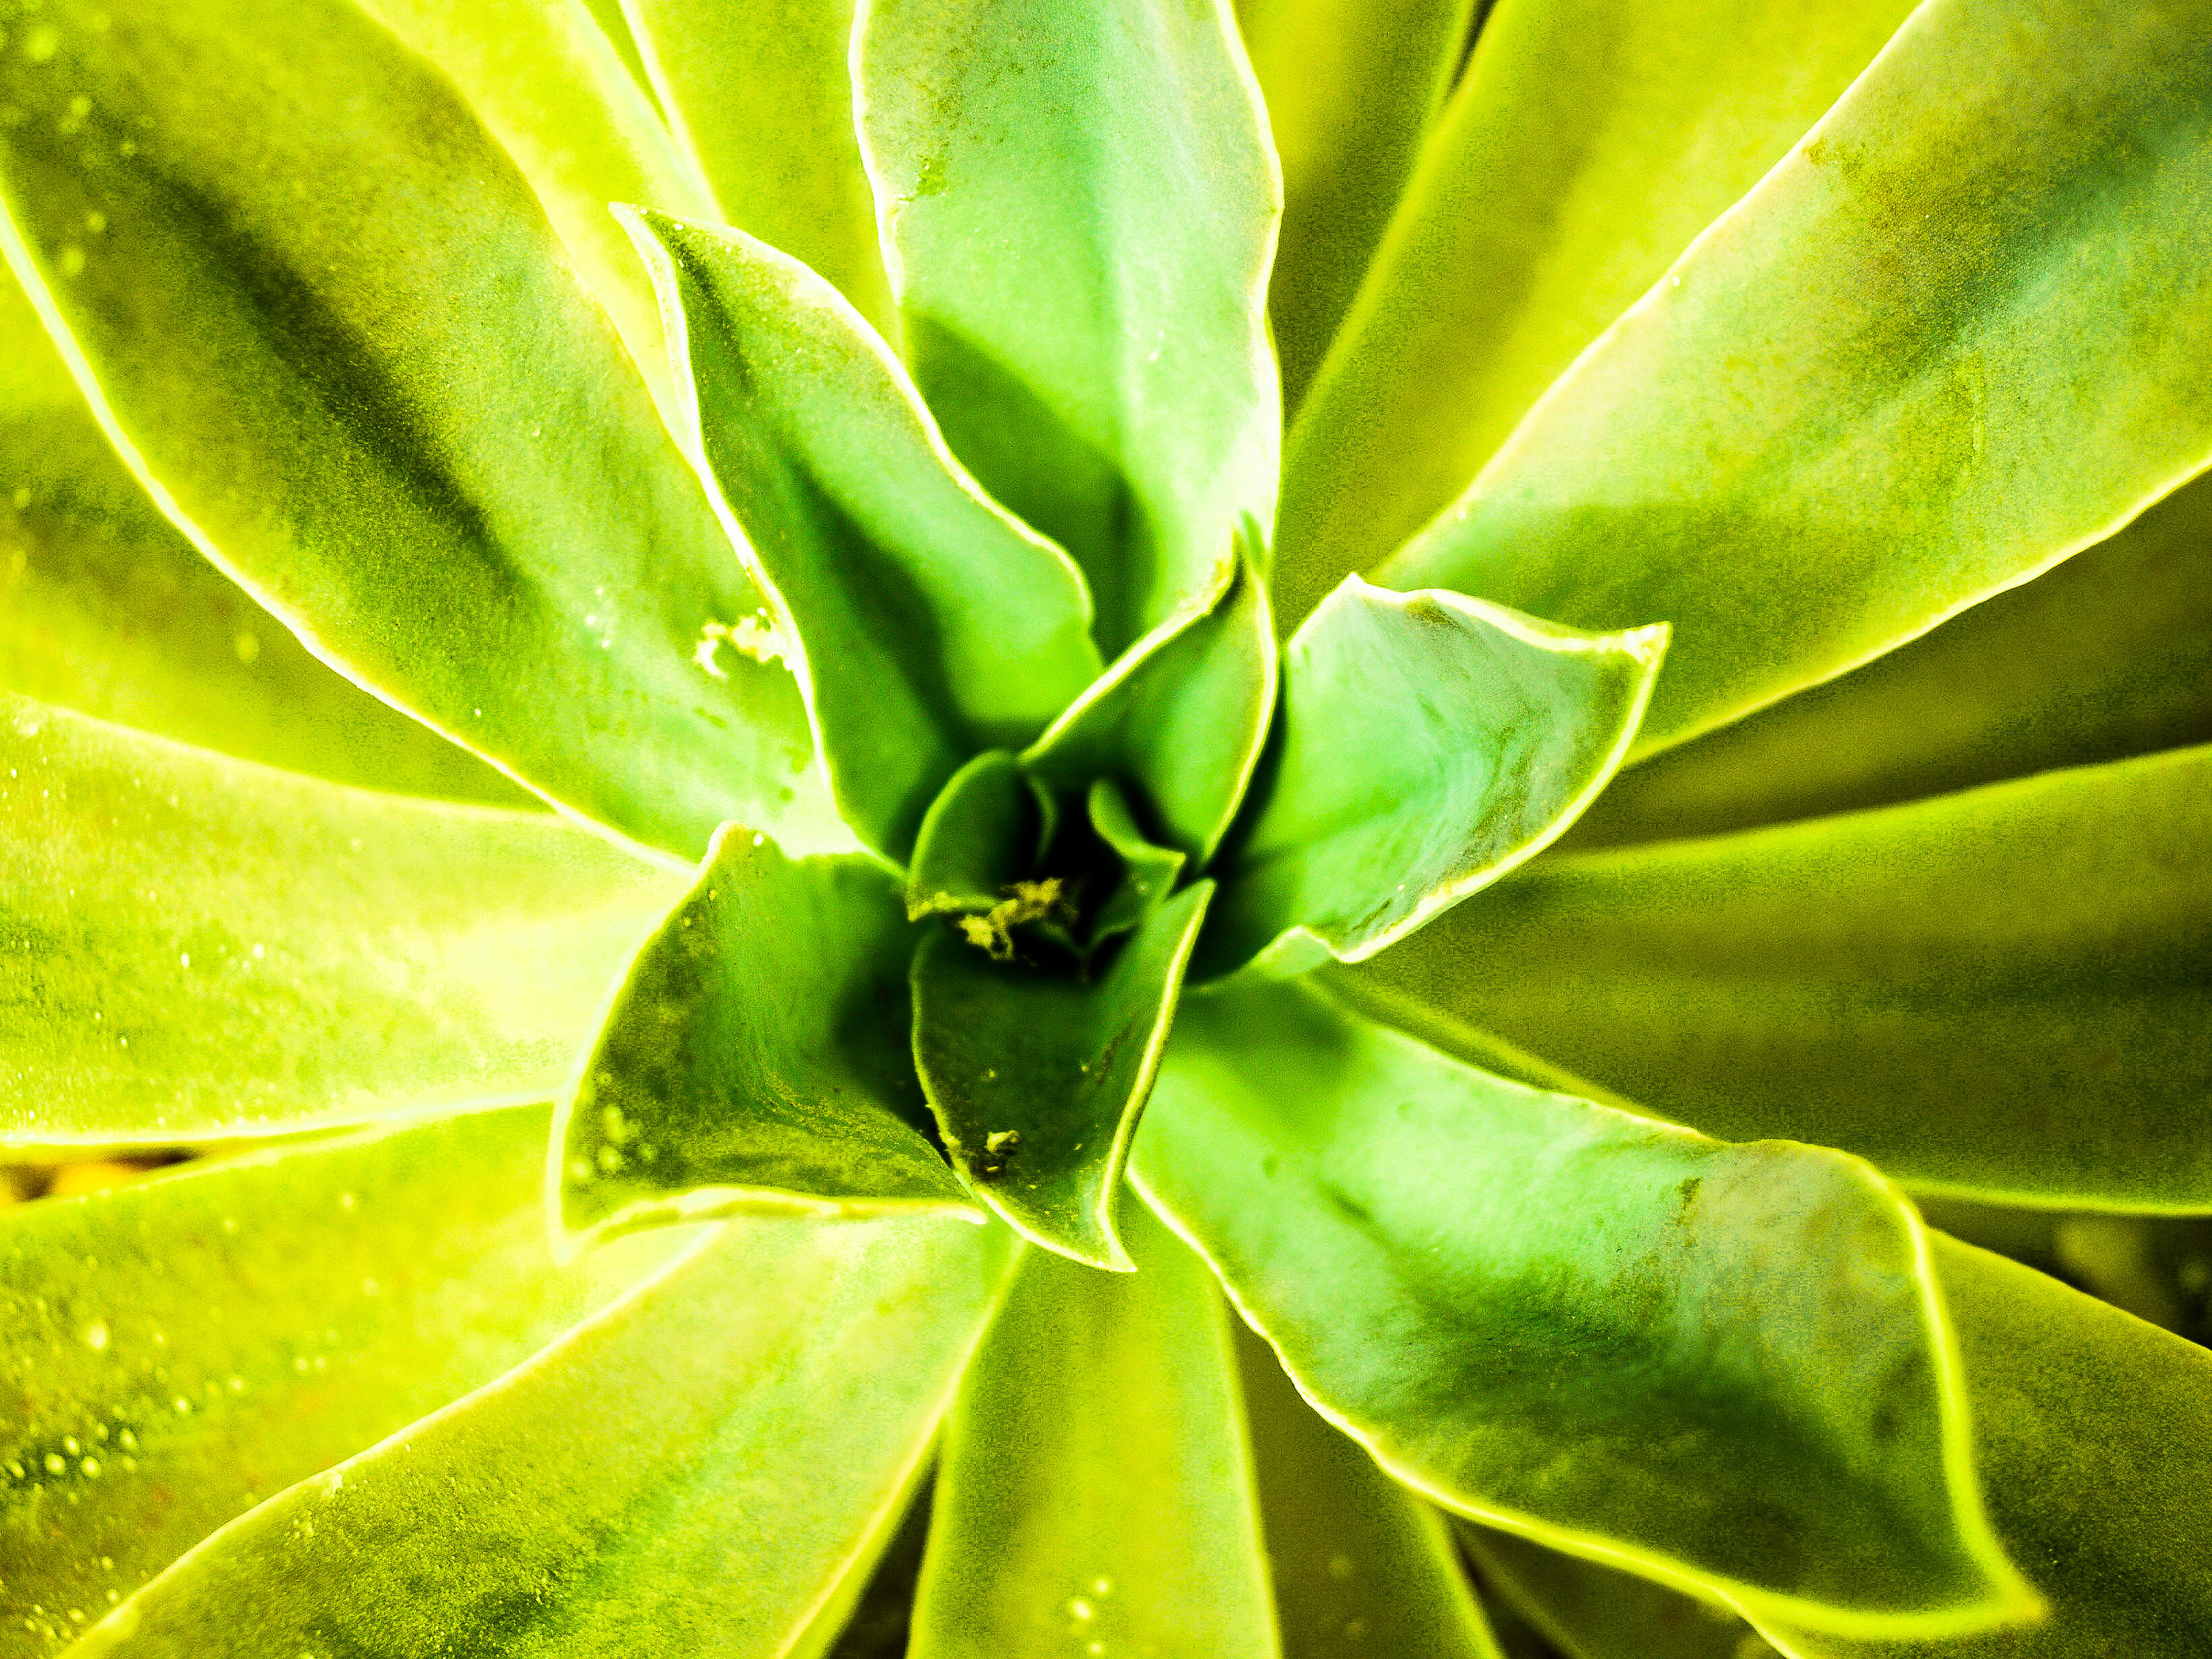
cactus, desert, plant, green, nature, garden, succulent, botany, botanical, dry, cacti, growth, sharp, landscape, grow, flower, summer, leaf, pattern, background, closeup, beautiful, thorn, spine, macro, natural, flora, spike, tropical, texture, vegetation, close up, macro photography, plant stem, computer wallpaper, agave